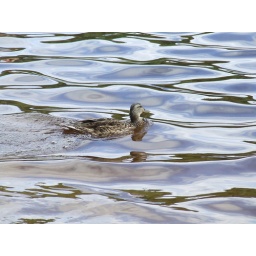
A female mallard/duck in the lake at Luukki, Espoo.